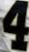
Number: 4